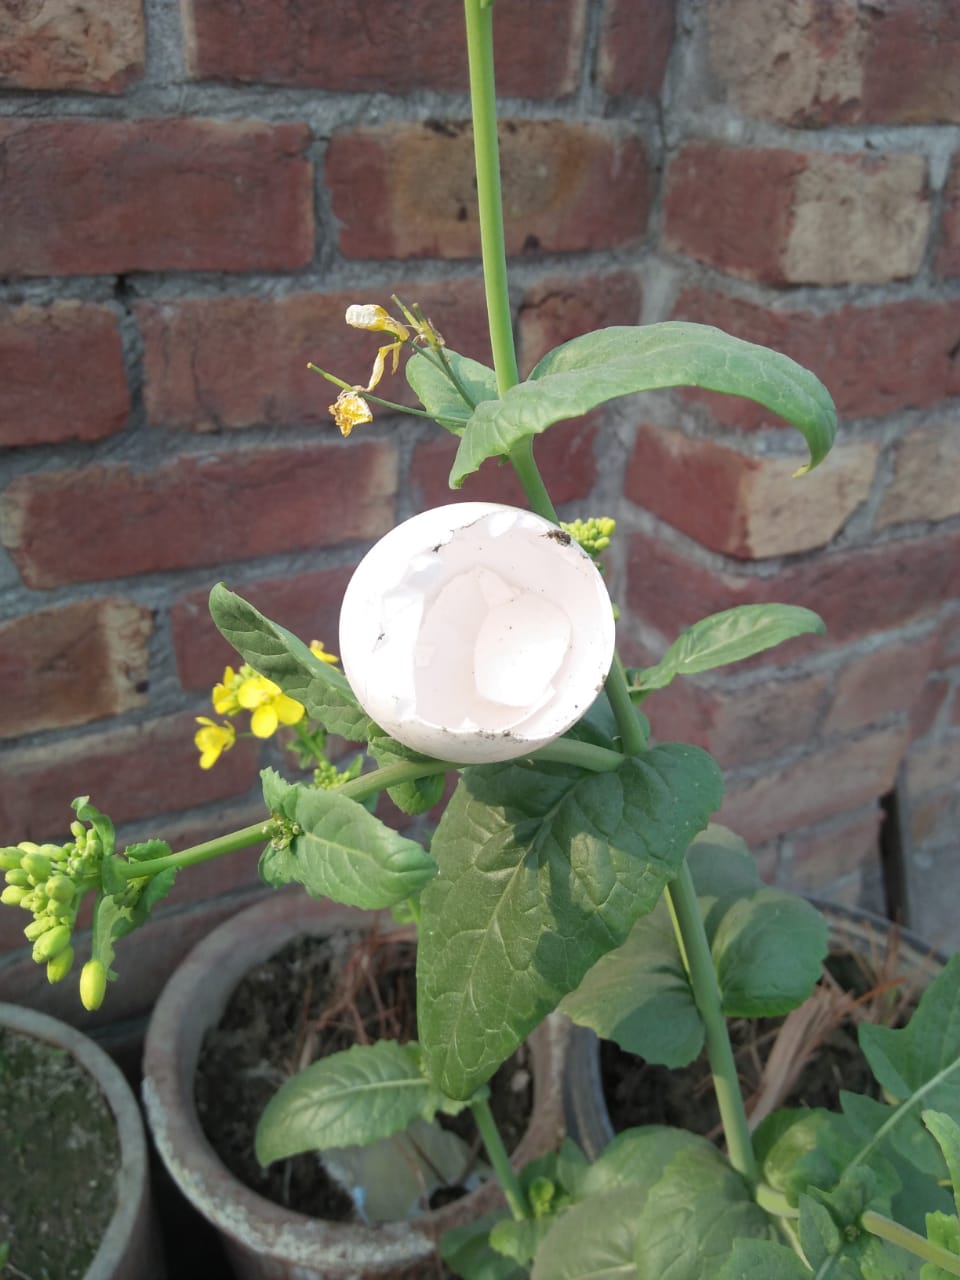
Label: eggshells